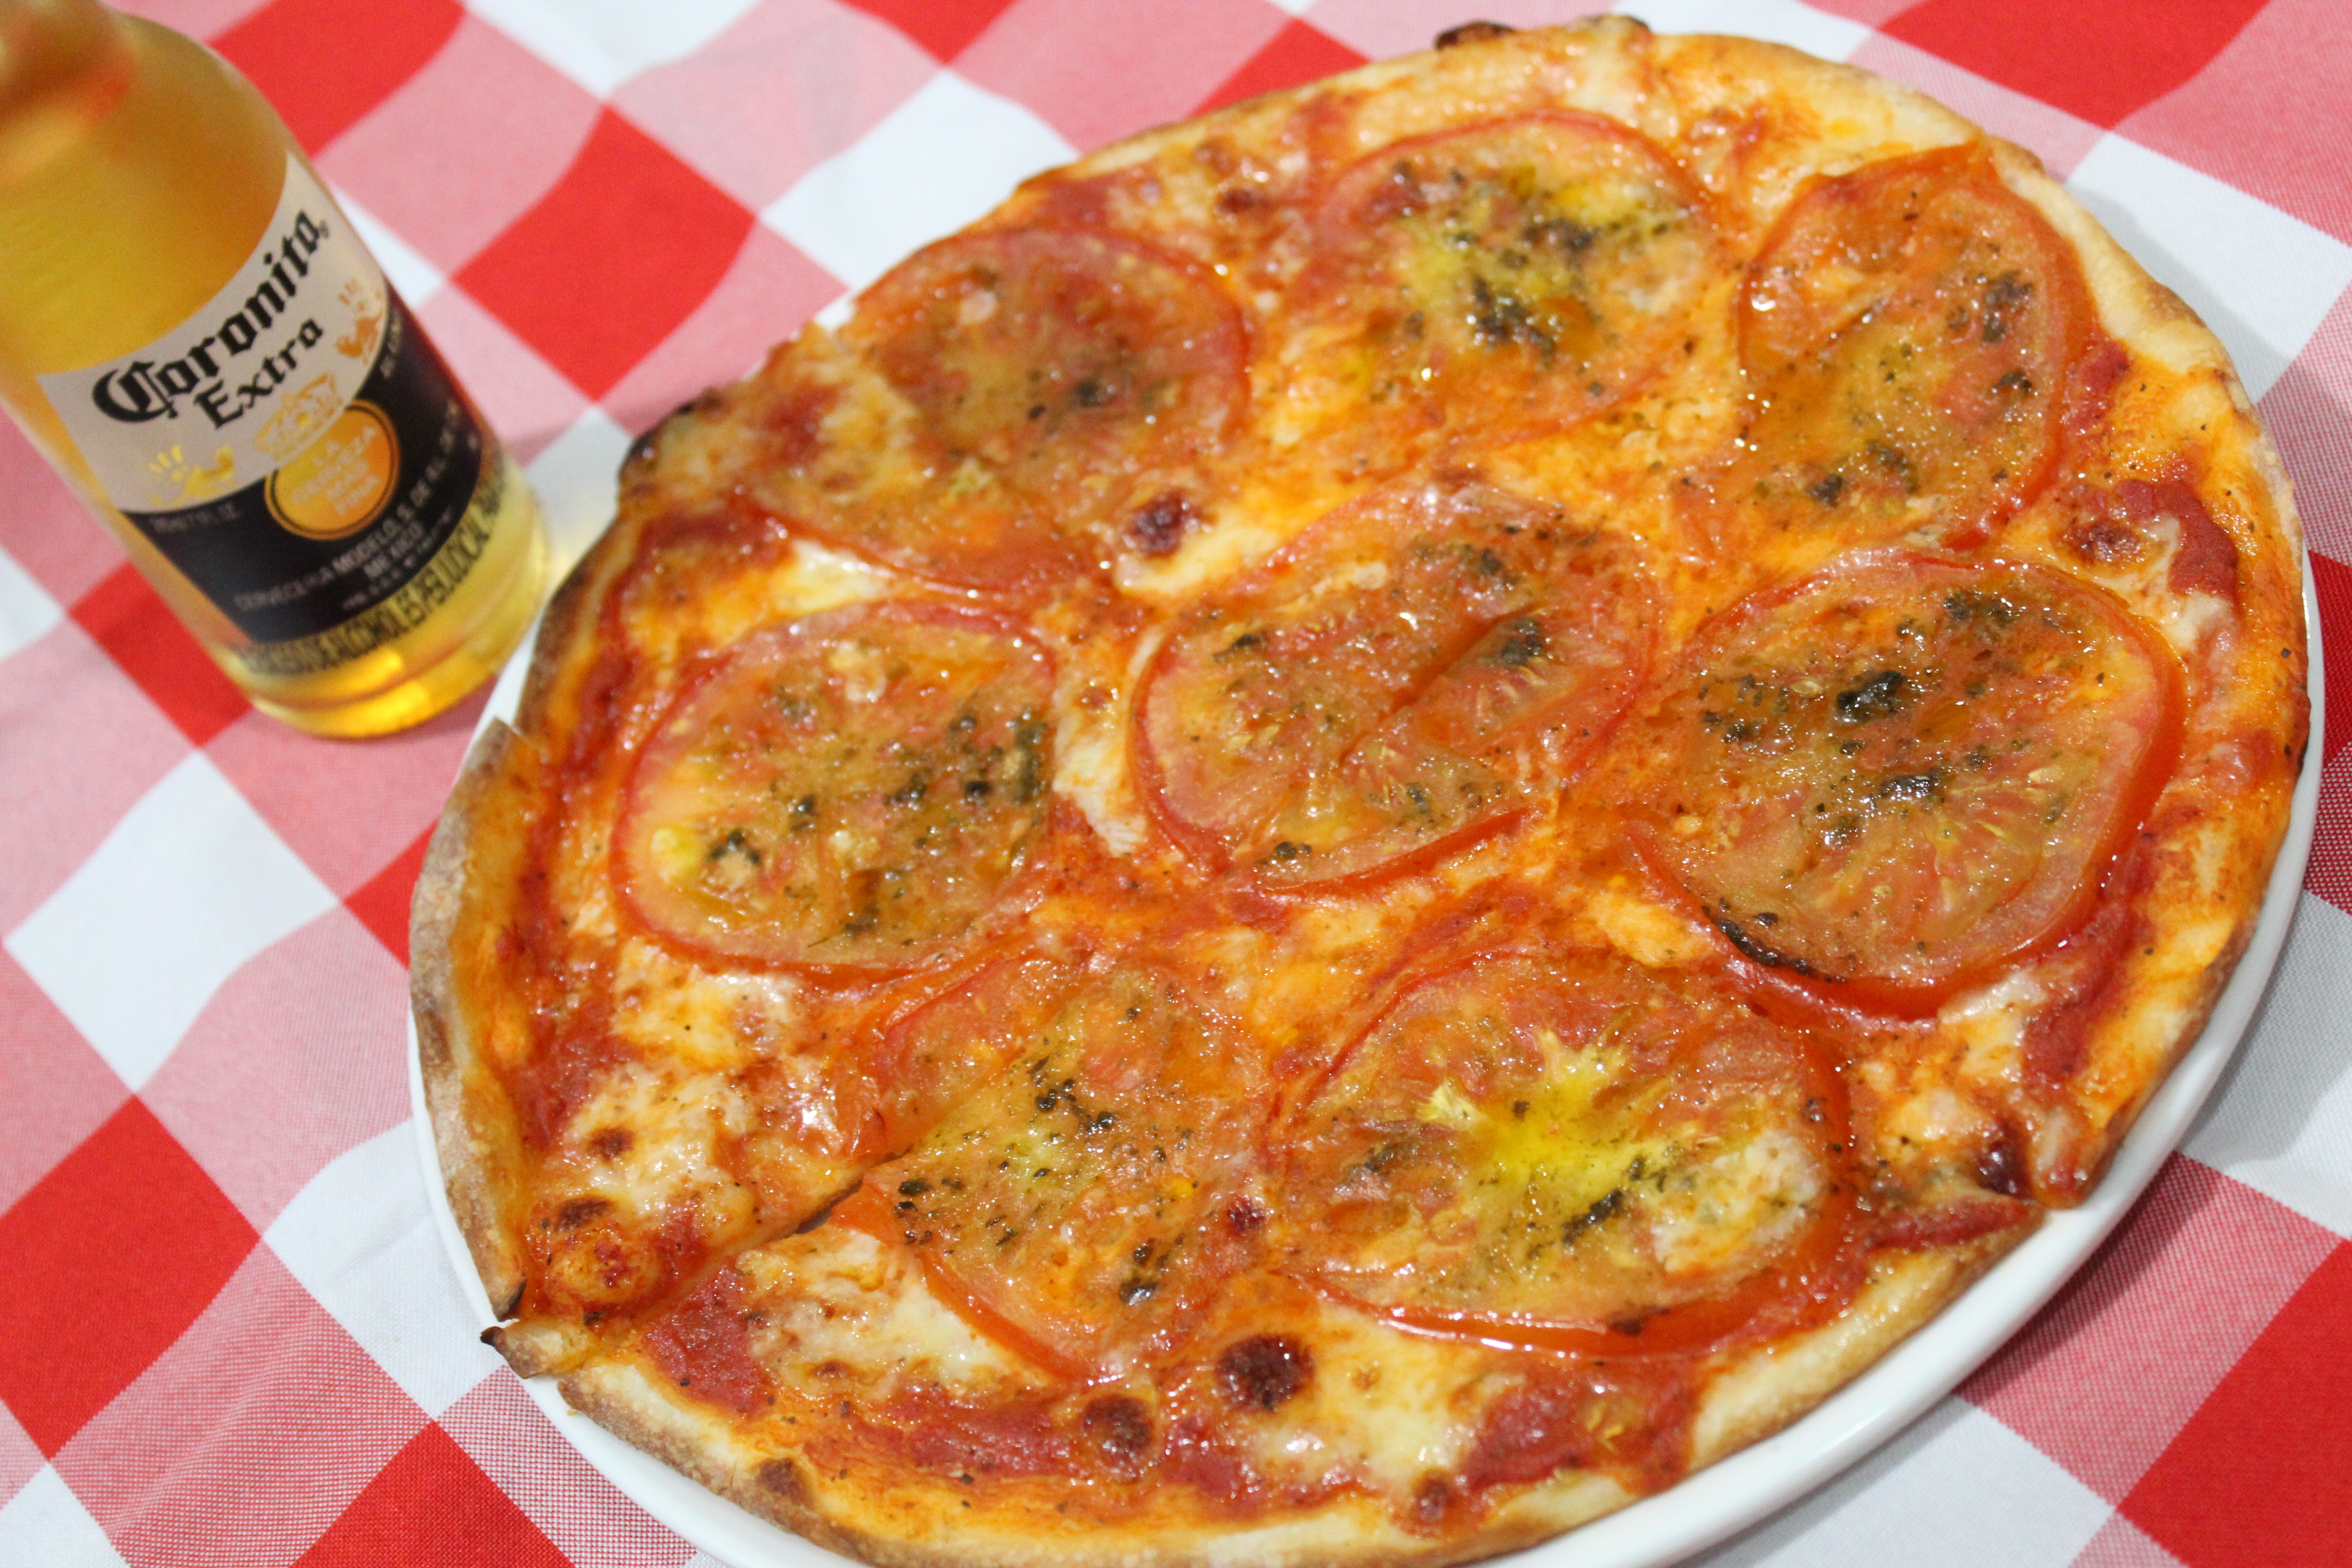
pizza, dish, food, cuisine, pizza cheese, california style pizza, ingredient, sicilian pizza, italian food, junk food, flatbread, meat, produce, tarte flamb e, quiche, recipe, baked goods, strata, Take out food, gratin, moussaka, fast food, frittata, american food, dessert, supper, Zapiekanka, tartiflette, Flamiche